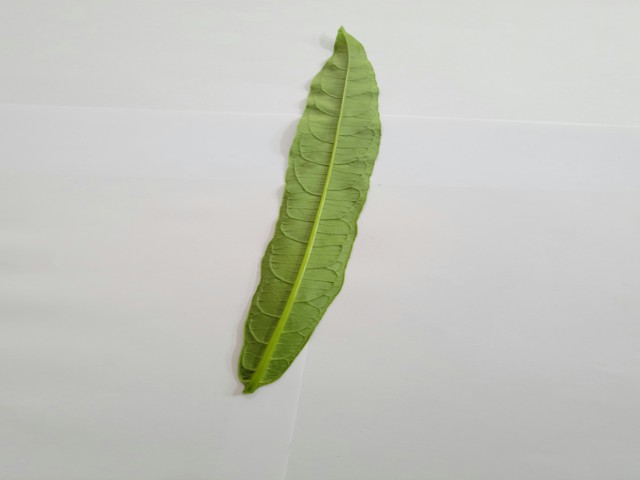
Plant: bamonhati